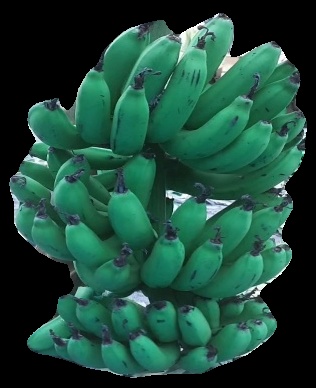
Variety: pachbale
Grade: grade3